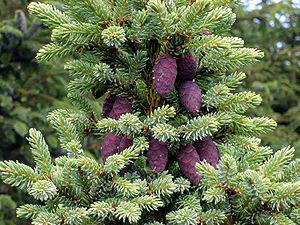
Picea est un genre de conifères qui regroupe une cinquantaine d'espèces répandues dans l’hémisphère nord, en Europe, en Asie et en Amérique, surtout dans les régions montagneuses tempérées et les zones boréales. Les espèces de ce genre sont généralement appelées Épicéas ou Épinettes.